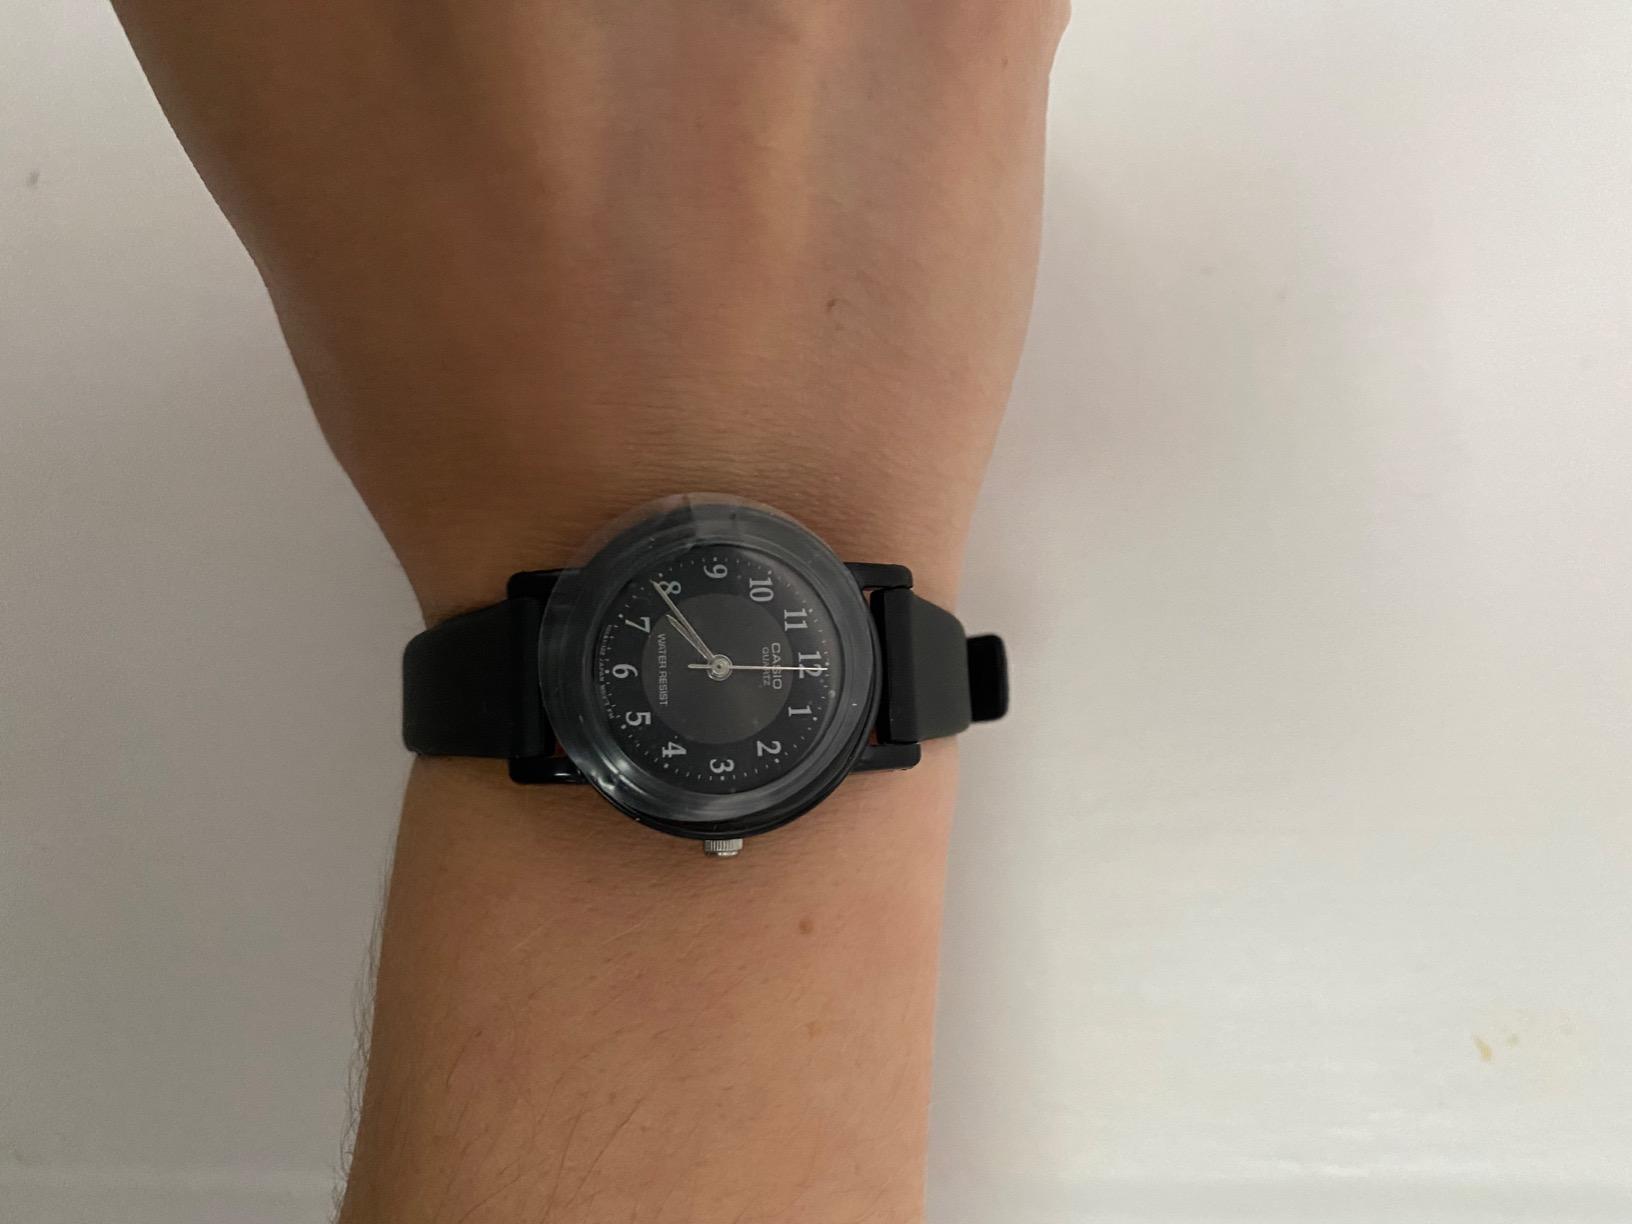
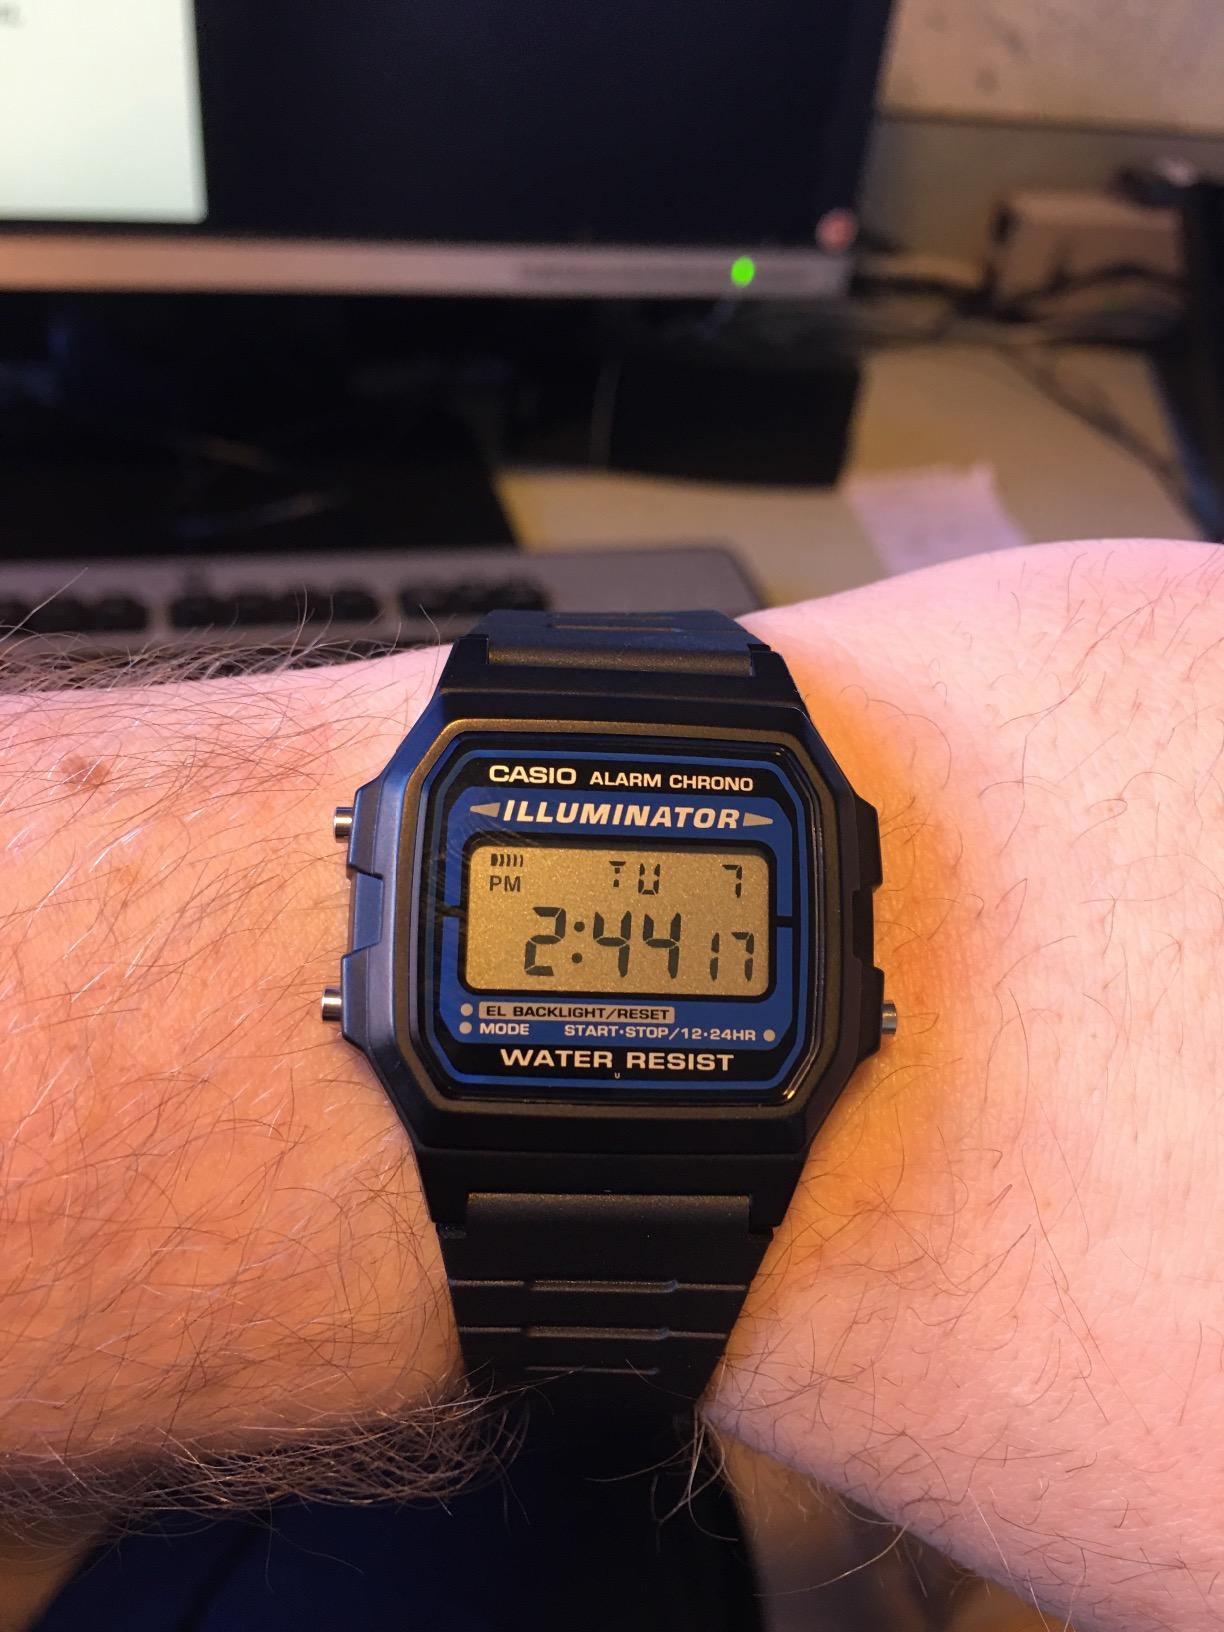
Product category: accessories_watch
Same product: no